Question: Please indicate a possible affordance area of the hold_book that can be used for holding
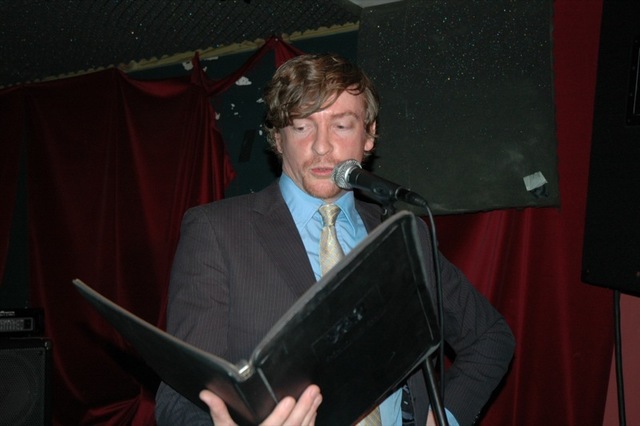
Answer: [74.5, 206, 441.5, 425]